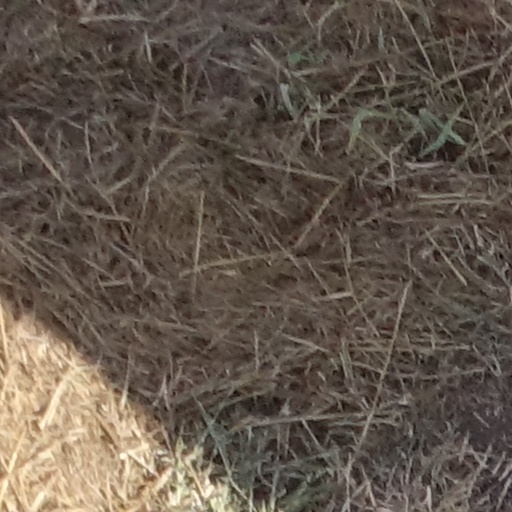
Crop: sorghum